Test Drive: Off-Road

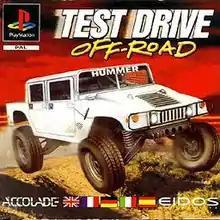
PAL cover art featuring a 1997 Hummer H1

Test Drive Off-Road is a racing video game developed by Elite Systems and published by Accolade for Microsoft Windows and PlayStation.